Question: Please indicate a possible affordance area of the bench that can be used for sitting on
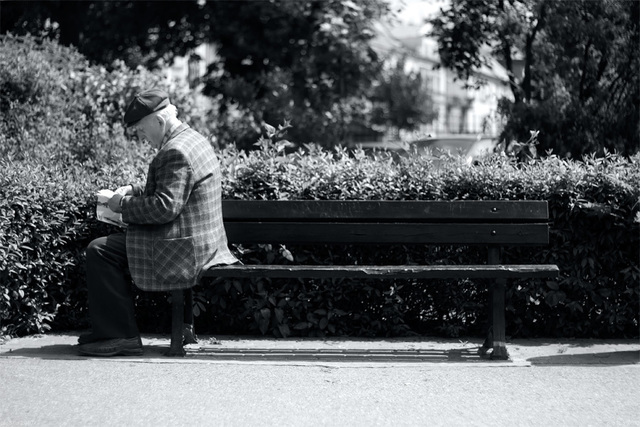
Answer: [113.5, 251, 558.5, 279]